North Macedonia

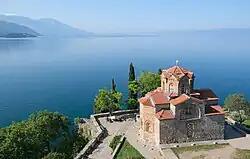
The church of St. John at Kaneo and Lake Ohrid, one of the most popular tourist destinations in North Macedonia

North Macedonia's statistical regions exist solely for legal and statistical purposes. The regions are: